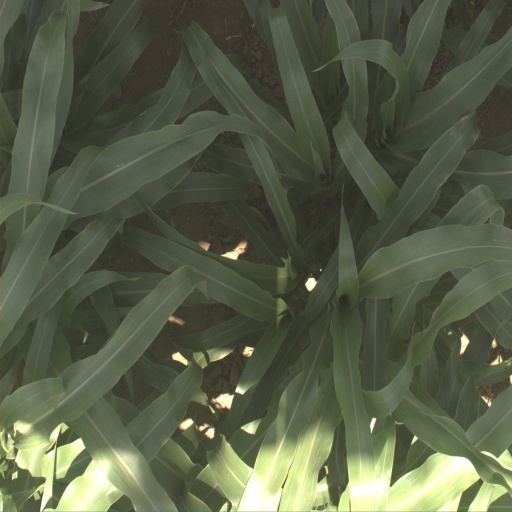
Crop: sorghum